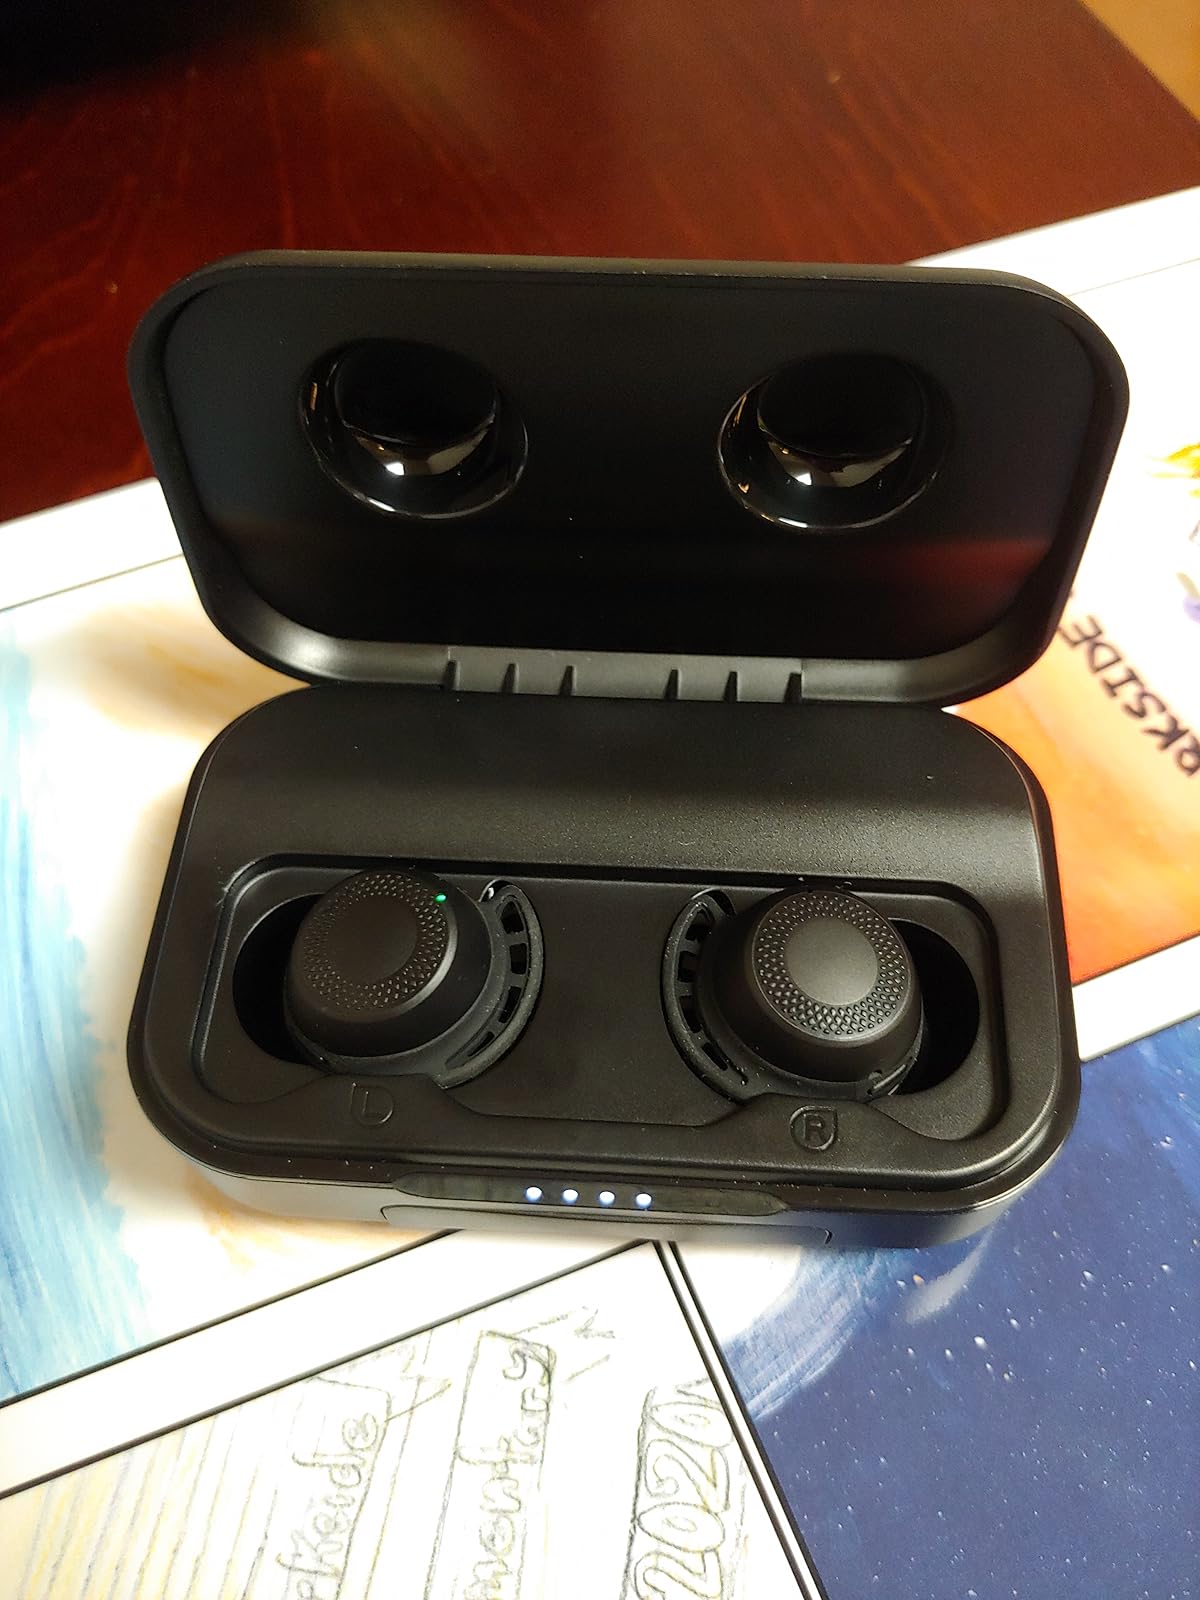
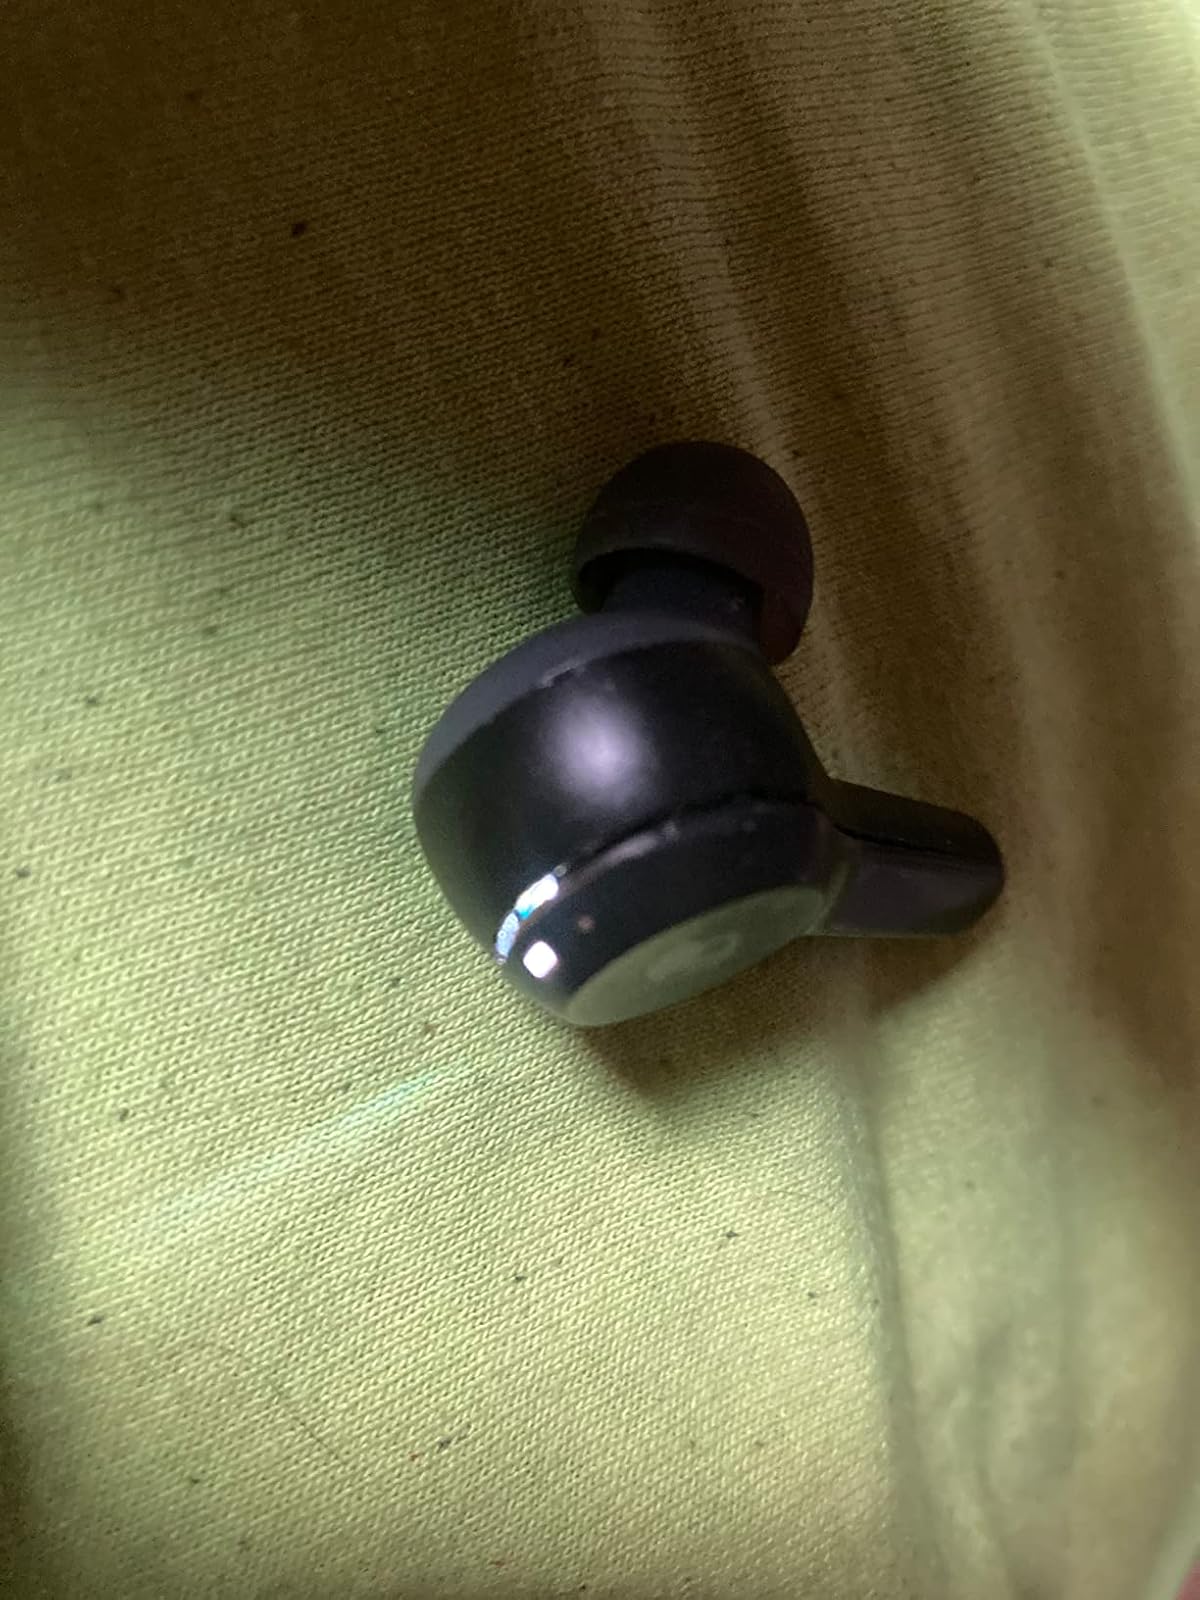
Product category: earbuds
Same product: no